Günter Perl

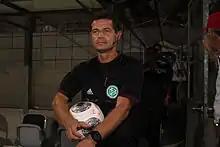
Perl in 2014

Günter Perl (born 23 December 1969) is a former German football referee who is based in Pullach. He refereed for Münchener SpVgg of the Bavarian Football Association.